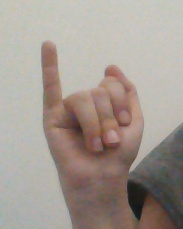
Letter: meem